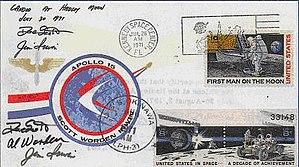
Le scandale des enveloppes postales d'Apollo 15 est une affaire impliquant les astronautes de la mission lunaire de la NASA Apollo 15, qui emportent sans autorisation environ 400 enveloppes commémoratives de la mission sur la Lune pour les revendre à un prix élevé. Certaines d'entre elles ont été vendues par la société philatélique allemande Hermann Ernst Sieger GmbH et sont désormais connues sous le nom d'« enveloppes Sieger ». L'équipage d'Apollo 15 accepte dans un premier temps de recevoir des paiements pour leur transport et, bien qu'ayant rendu ensuite rapidement l'argent, est réprimandé par la NASA. Au milieu de la couverture médiatique de l'incident, les astronautes sont convoqués devant une commission sénatoriale à huis clos et sont interdits de vol.